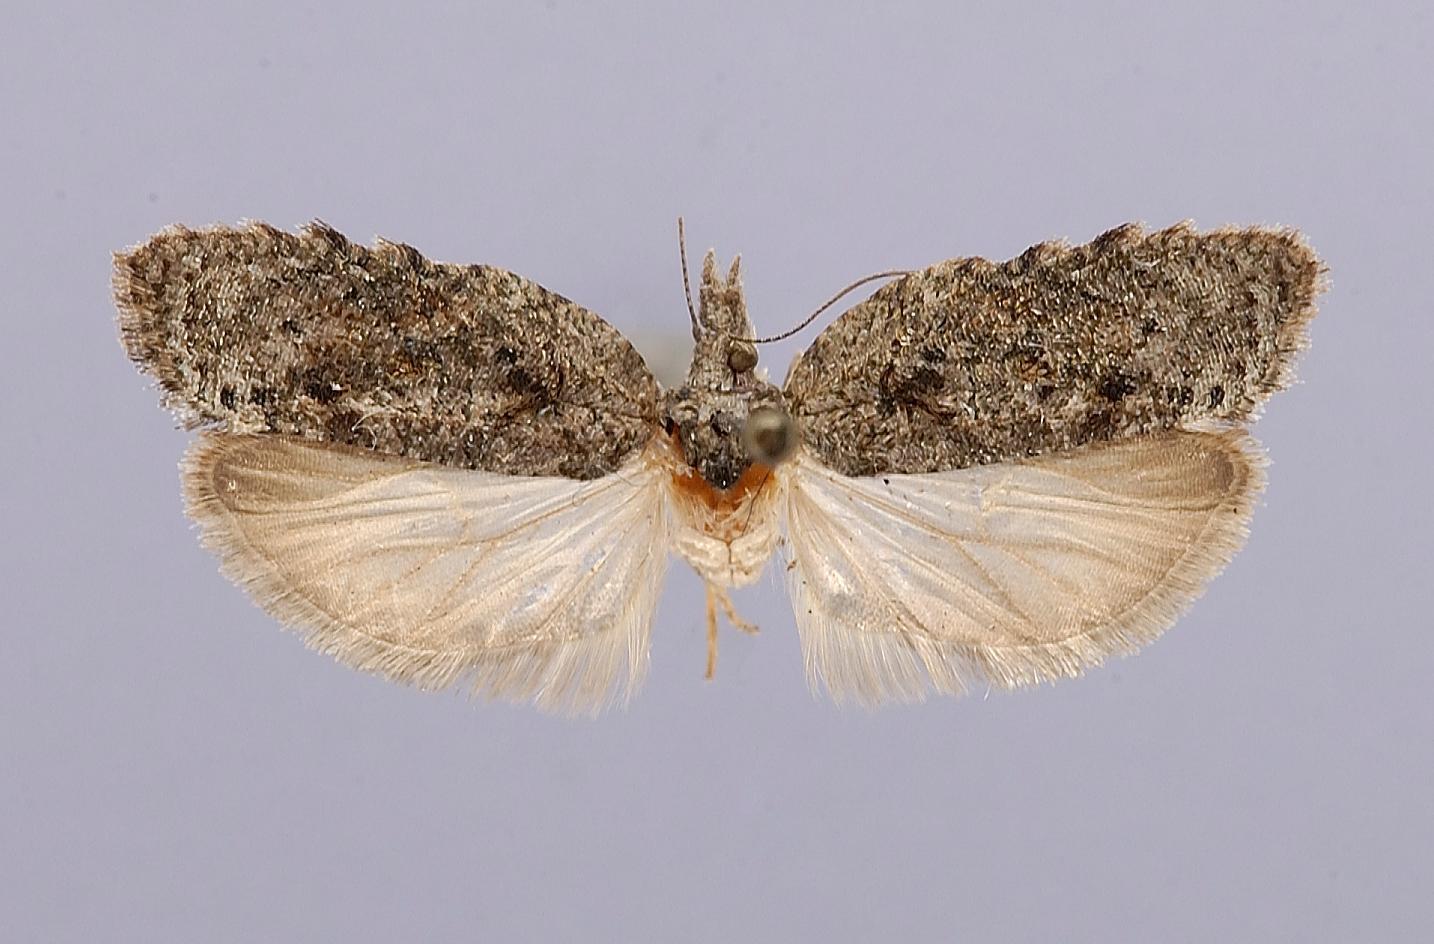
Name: Polyortha clarkeana
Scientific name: Polyortha clarkeana Razowski, 1984
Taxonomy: Animalia, Arthropoda, Insecta, Lepidoptera, Tortricidae
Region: J. Clarke
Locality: Ciudad Universitaria, Tucumán, Argentina
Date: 17 Feb 1959